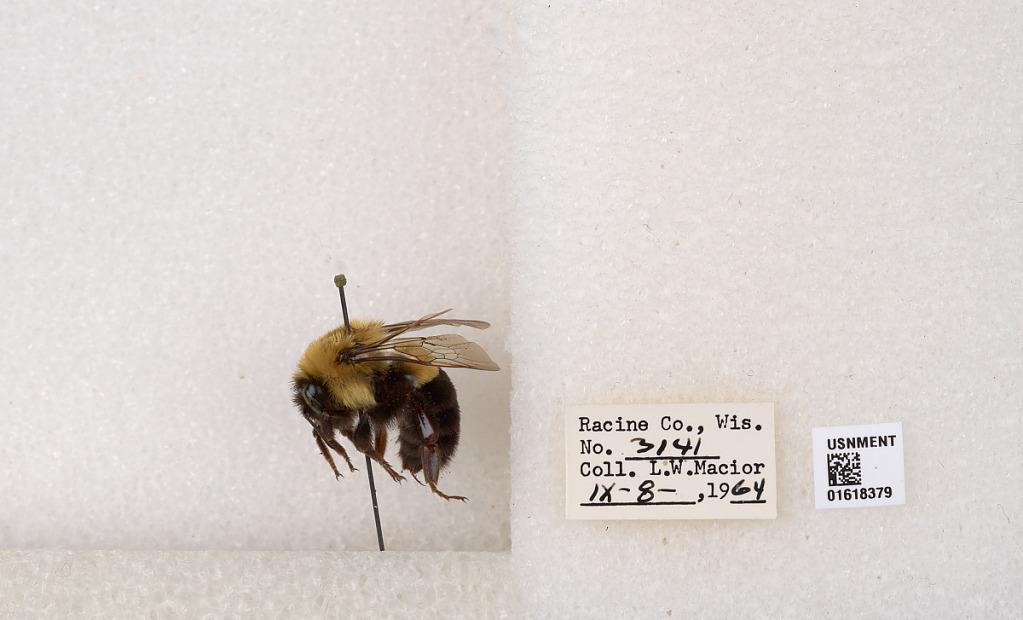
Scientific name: Bombus impatiens Cresson
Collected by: L. Macior
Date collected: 1964-9-8
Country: United States
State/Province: Wisconsin
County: Racine
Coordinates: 42.7299, -87.8123